Albanians in Greece

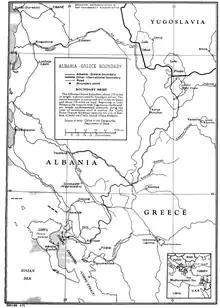
Albanian-Greek border

Groups of Albanians are first recorded in Epirus during the high Middle Ages. Some of their descendants form the Cham Albanians, which formerly inhabited the coastal regions of Epirus, largely corresponding to Thesprotia. The Chams are primarily distinguished from other Albanian groups by their distinct dialect of Tosk Albanian, the Cham dialect, which is among the most conservative of the Albanian dialects. During the rule of the Ottoman Empire in Epirus, many Chams converted to Islam, while a minority remained Greek Orthodox.